Ján Harniš

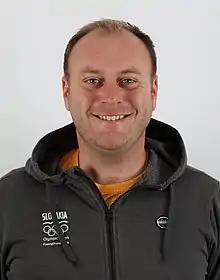
Ján Harniš in 2018

Ján Harniš (born 13 April 1985 in Poprad) is a Slovak luger who has competed since 2004. His best Luge World Cup season finish was 18th in men's doubles in 2006-07.